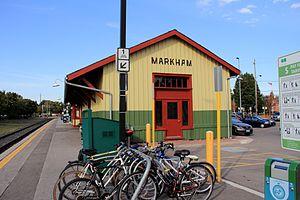
La gare de Markham est une gare ferroviaire canadienne de la Ligne Stouffville située à Markham en Ontario.